Cinema of Spain

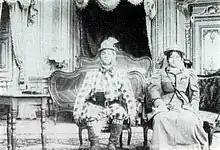
Excerpt from "Hôtel électrique" (1908), a pioneering Spanish silent short film directed by Segundo de Chomón, known for its early use of stop-motion animation techniques.

The first Spanish film exhibition took place on 5 May 1895, in Barcelona. Exhibitions of Lumière films were screened in Madrid, Málaga and Barcelona in May and December 1896, respectively.